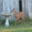
Label: deer